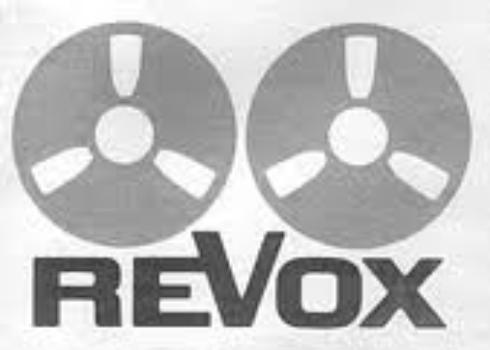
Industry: Electronic